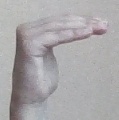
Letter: haa